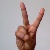
The image shows a hand gesture representing the letter 'V' in Indian Sign Language.